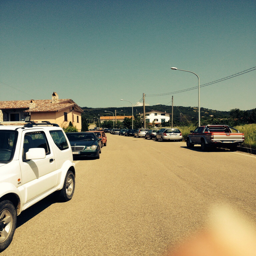
the yellow house on the left is ours - surrounded by cars .